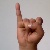
The image shows a hand gesture representing the letter 'I' in Indian Sign Language.